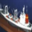
Label: ship